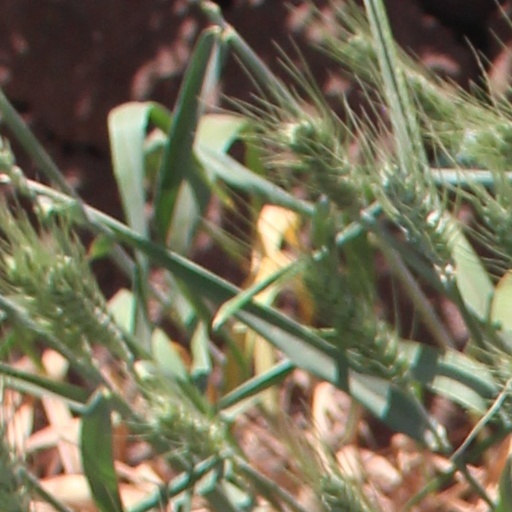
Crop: wheat